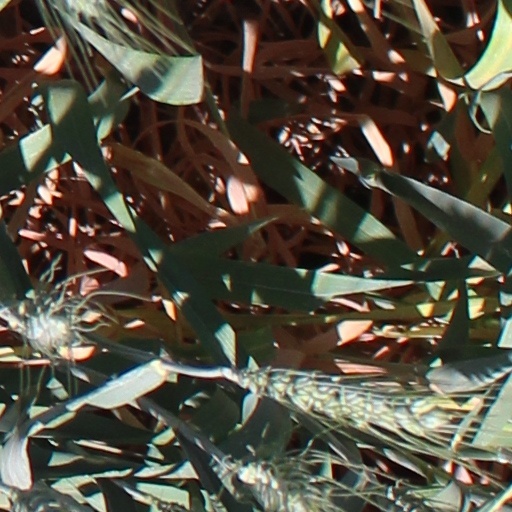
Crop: wheat